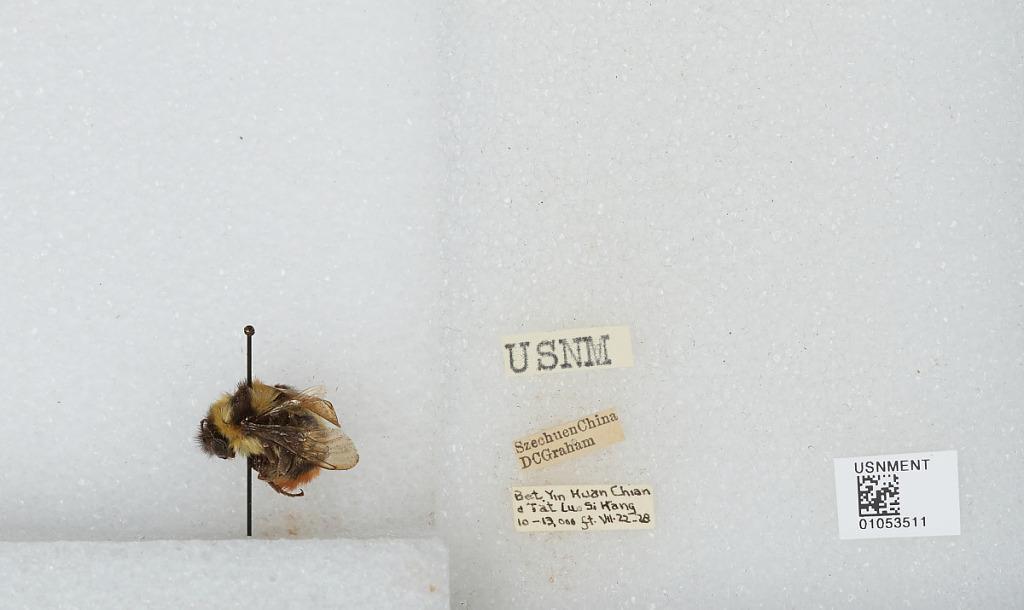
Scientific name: Bombus sp.
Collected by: D. Graham
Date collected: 1928-7-22
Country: China
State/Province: Sichuan
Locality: Between Yin Kuan Chian & Tatlu Si Kang